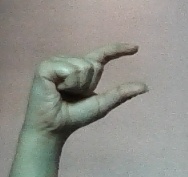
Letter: dal